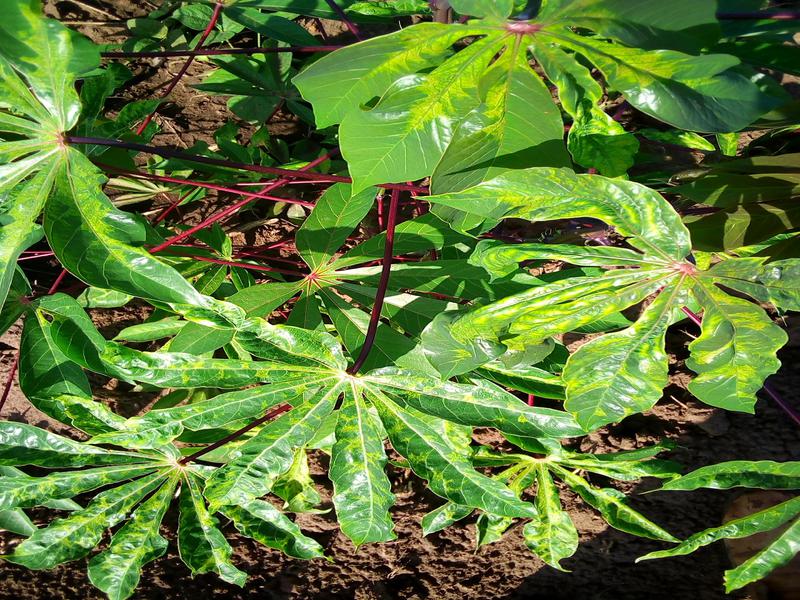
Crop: cassava
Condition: mosaic_disease